Plain laughingthrush

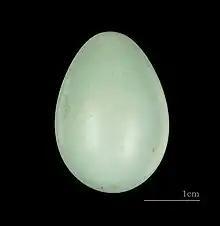
Egg MHNT

The plain laughingthrush or Père David's laughingthrush (Pterorhinus davidi) is a species of bird in the family Leiothrichidae. It is endemic to central and northeastern China. Its natural habitat is temperate forests.